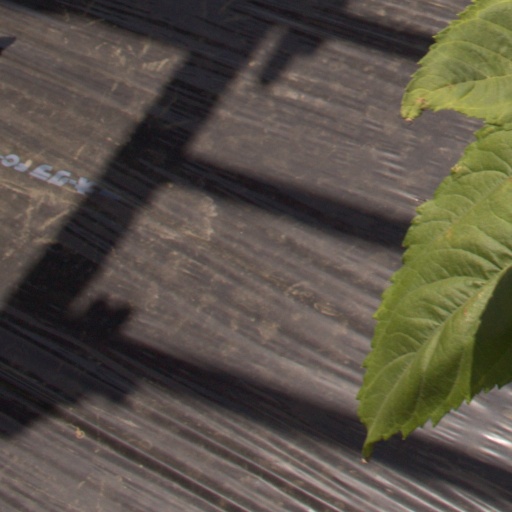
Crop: Jerusalem artichoke